Harriet Louise Hardy

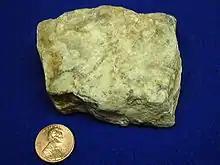
Beryllium ore

Throughout her career, Dr. Hardy worked on a variety of studies and projects around the world. Below are just a few of her more notable contributions to science and medicine: